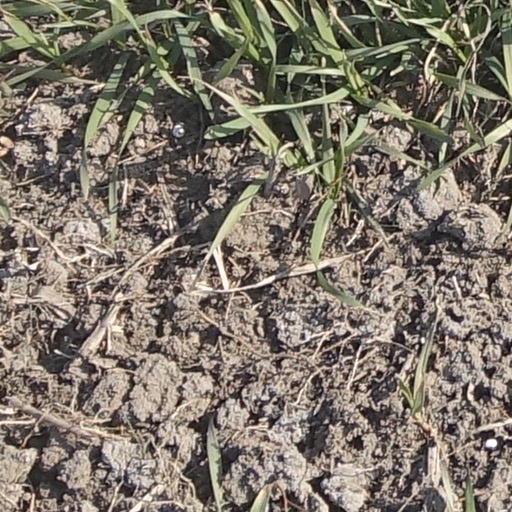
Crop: wheat